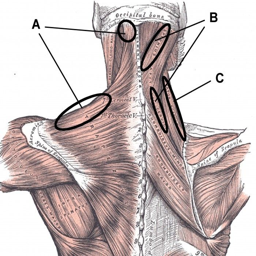
massage points for the neck ... a preview of a class i 'm doing calledrub your loved ones .